Deilephila

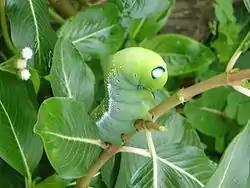
Oleander hawk moth caterpillar

The adults are quite similar to those of the related and larger genus "Hyles". However their eyelashes are much more distinct, and the numerous spines on their abdomens are less strongly chitinized. They lay pale glossy green eggs. The larvae are not typical of hawk moth caterpillars, with the horn on the terminal segment being less pronounced than usual, and absent in some species. The head and thorax segments can be retracted into the first and second segments of the abdomen, which then appear enlarged and display eyespots.